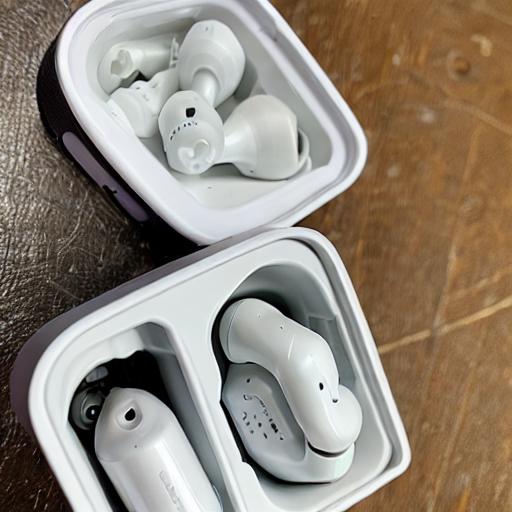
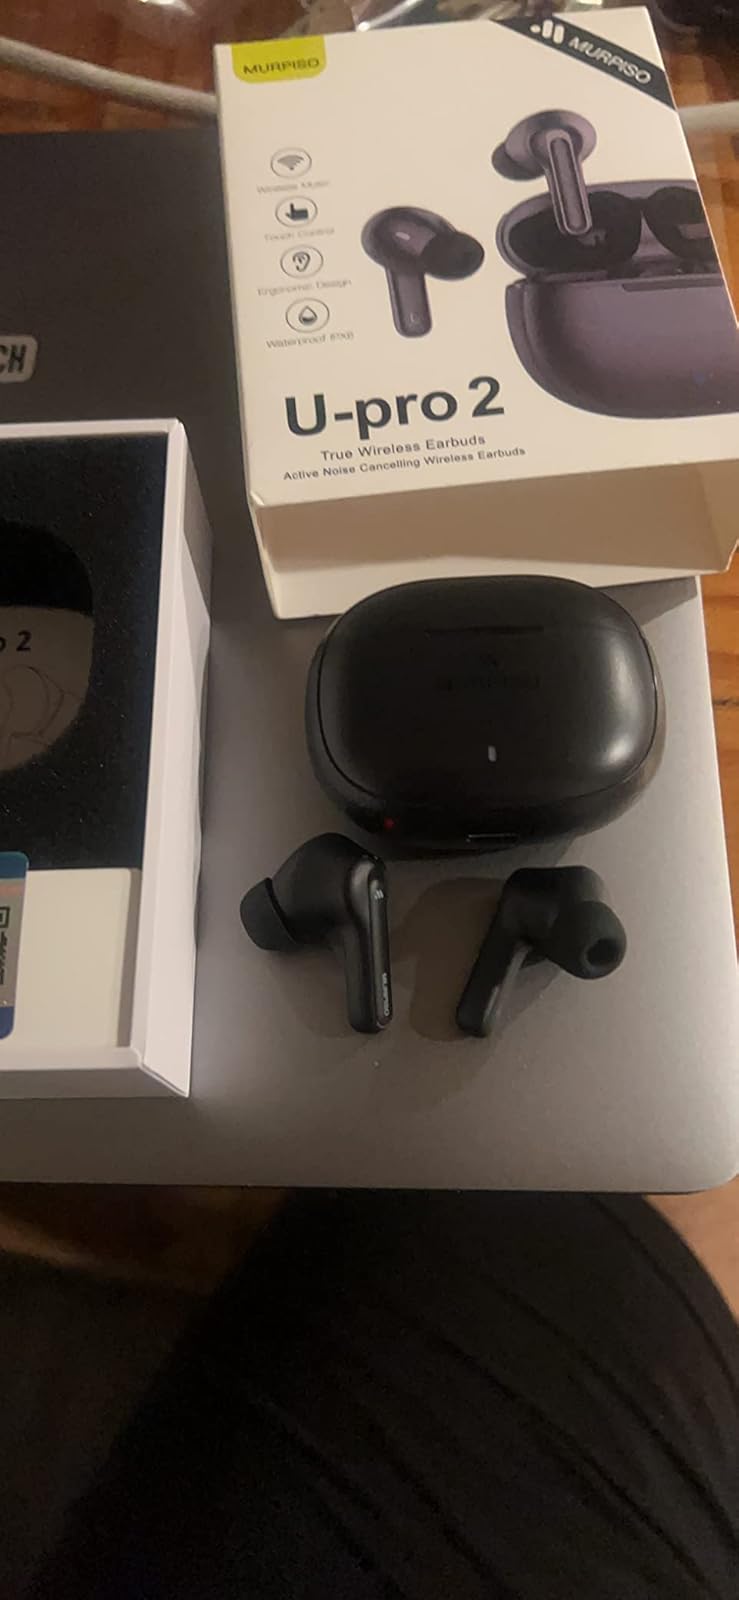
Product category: earbuds
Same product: no